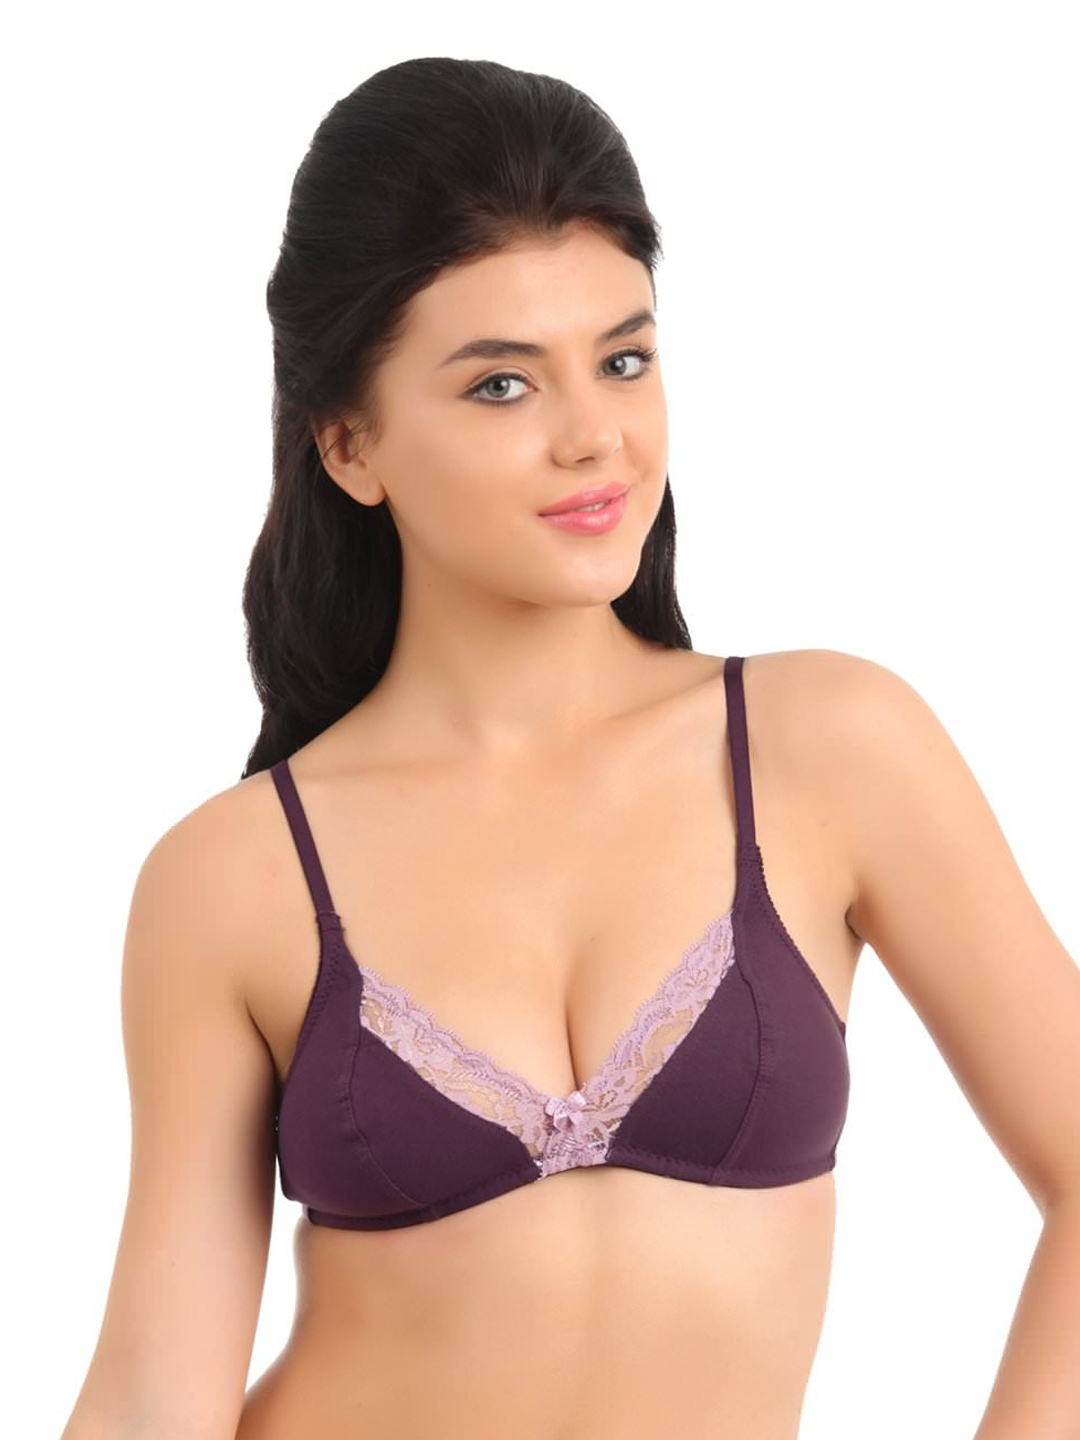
Biara Women Purple Blush Bra
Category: Apparel / Innerwear / Bra
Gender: Women
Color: Purple
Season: Summer 2017
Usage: Casual